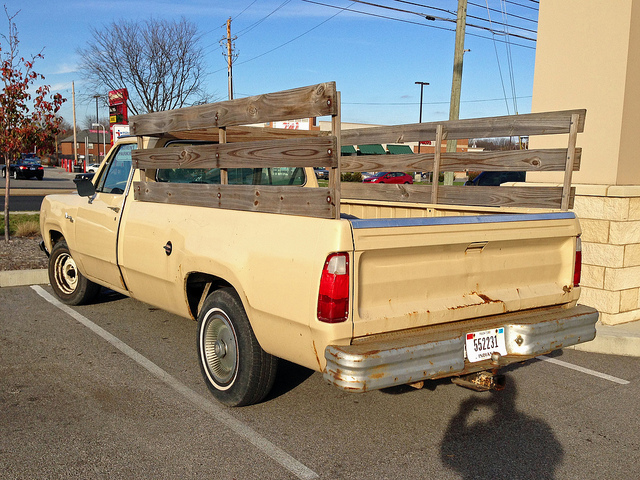
A brown truck parked in a parking space near a building.

A pick up truck with wooden rails on the bed parked in a parking space.

A truck with wood side rails in the back, parked in a parking space.

Pickup truck with self made wooden guards on the side.

A truck parked in a lot near a building.